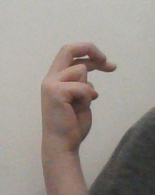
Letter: zay